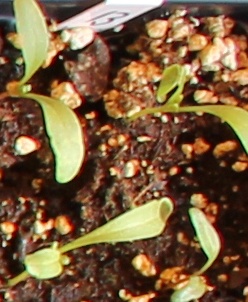
Label: Sugar beet